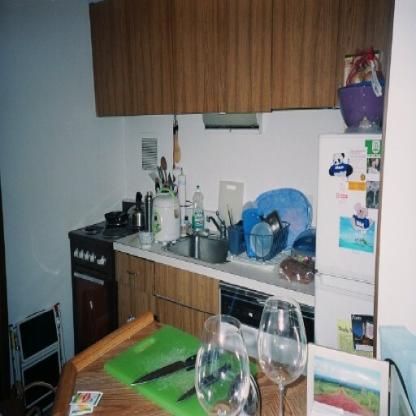
Scene: Indoor